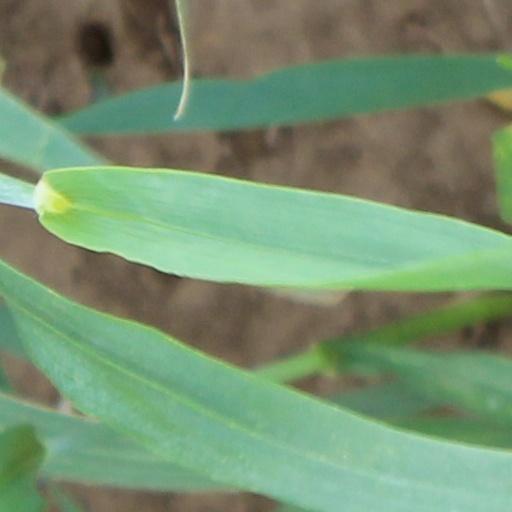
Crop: wheat